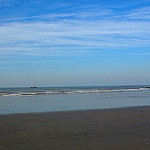
Label: sea